Luella Twining

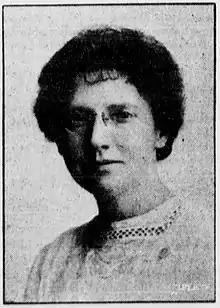
Luella Twining in 1913

Luella Twining (November 14, 1871 - December 22, 1939) was a journalist, labor organizer and Socialist politician. Twining presided over the ratification meeting during the first convention of the Industrial Workers of the World, representing the American Federal Union. At this convention she was a major advocate of a May 1st "labor day" holiday for workers, stating "We do not want a capitalist Labor Day. Let us have a labor day of our own. Let us have an international labor day, the first day of May."